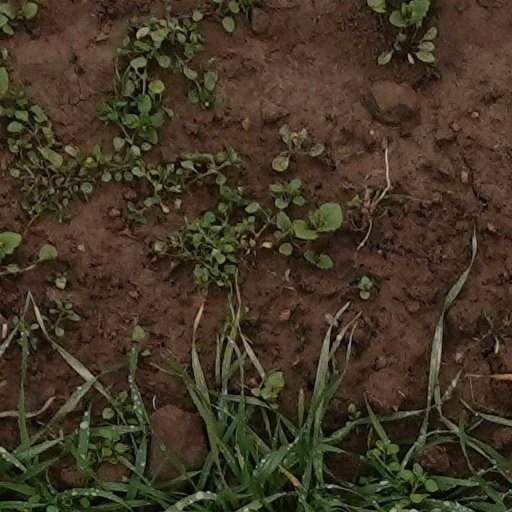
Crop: wheat